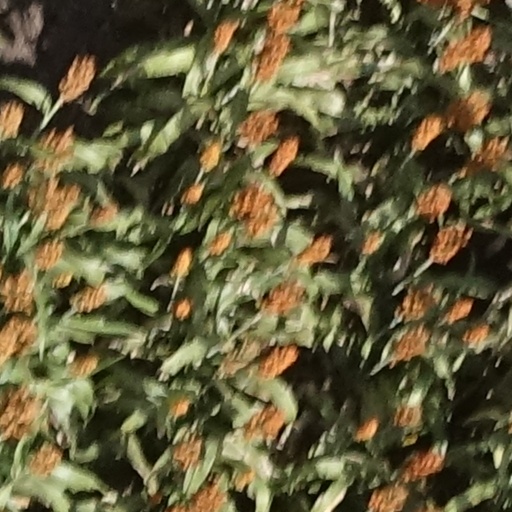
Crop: sorghum